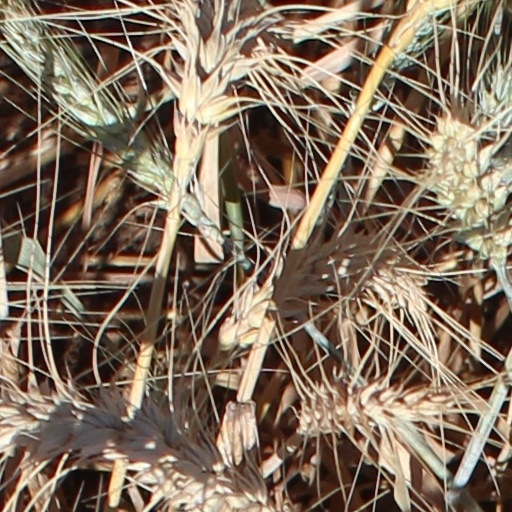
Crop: wheat